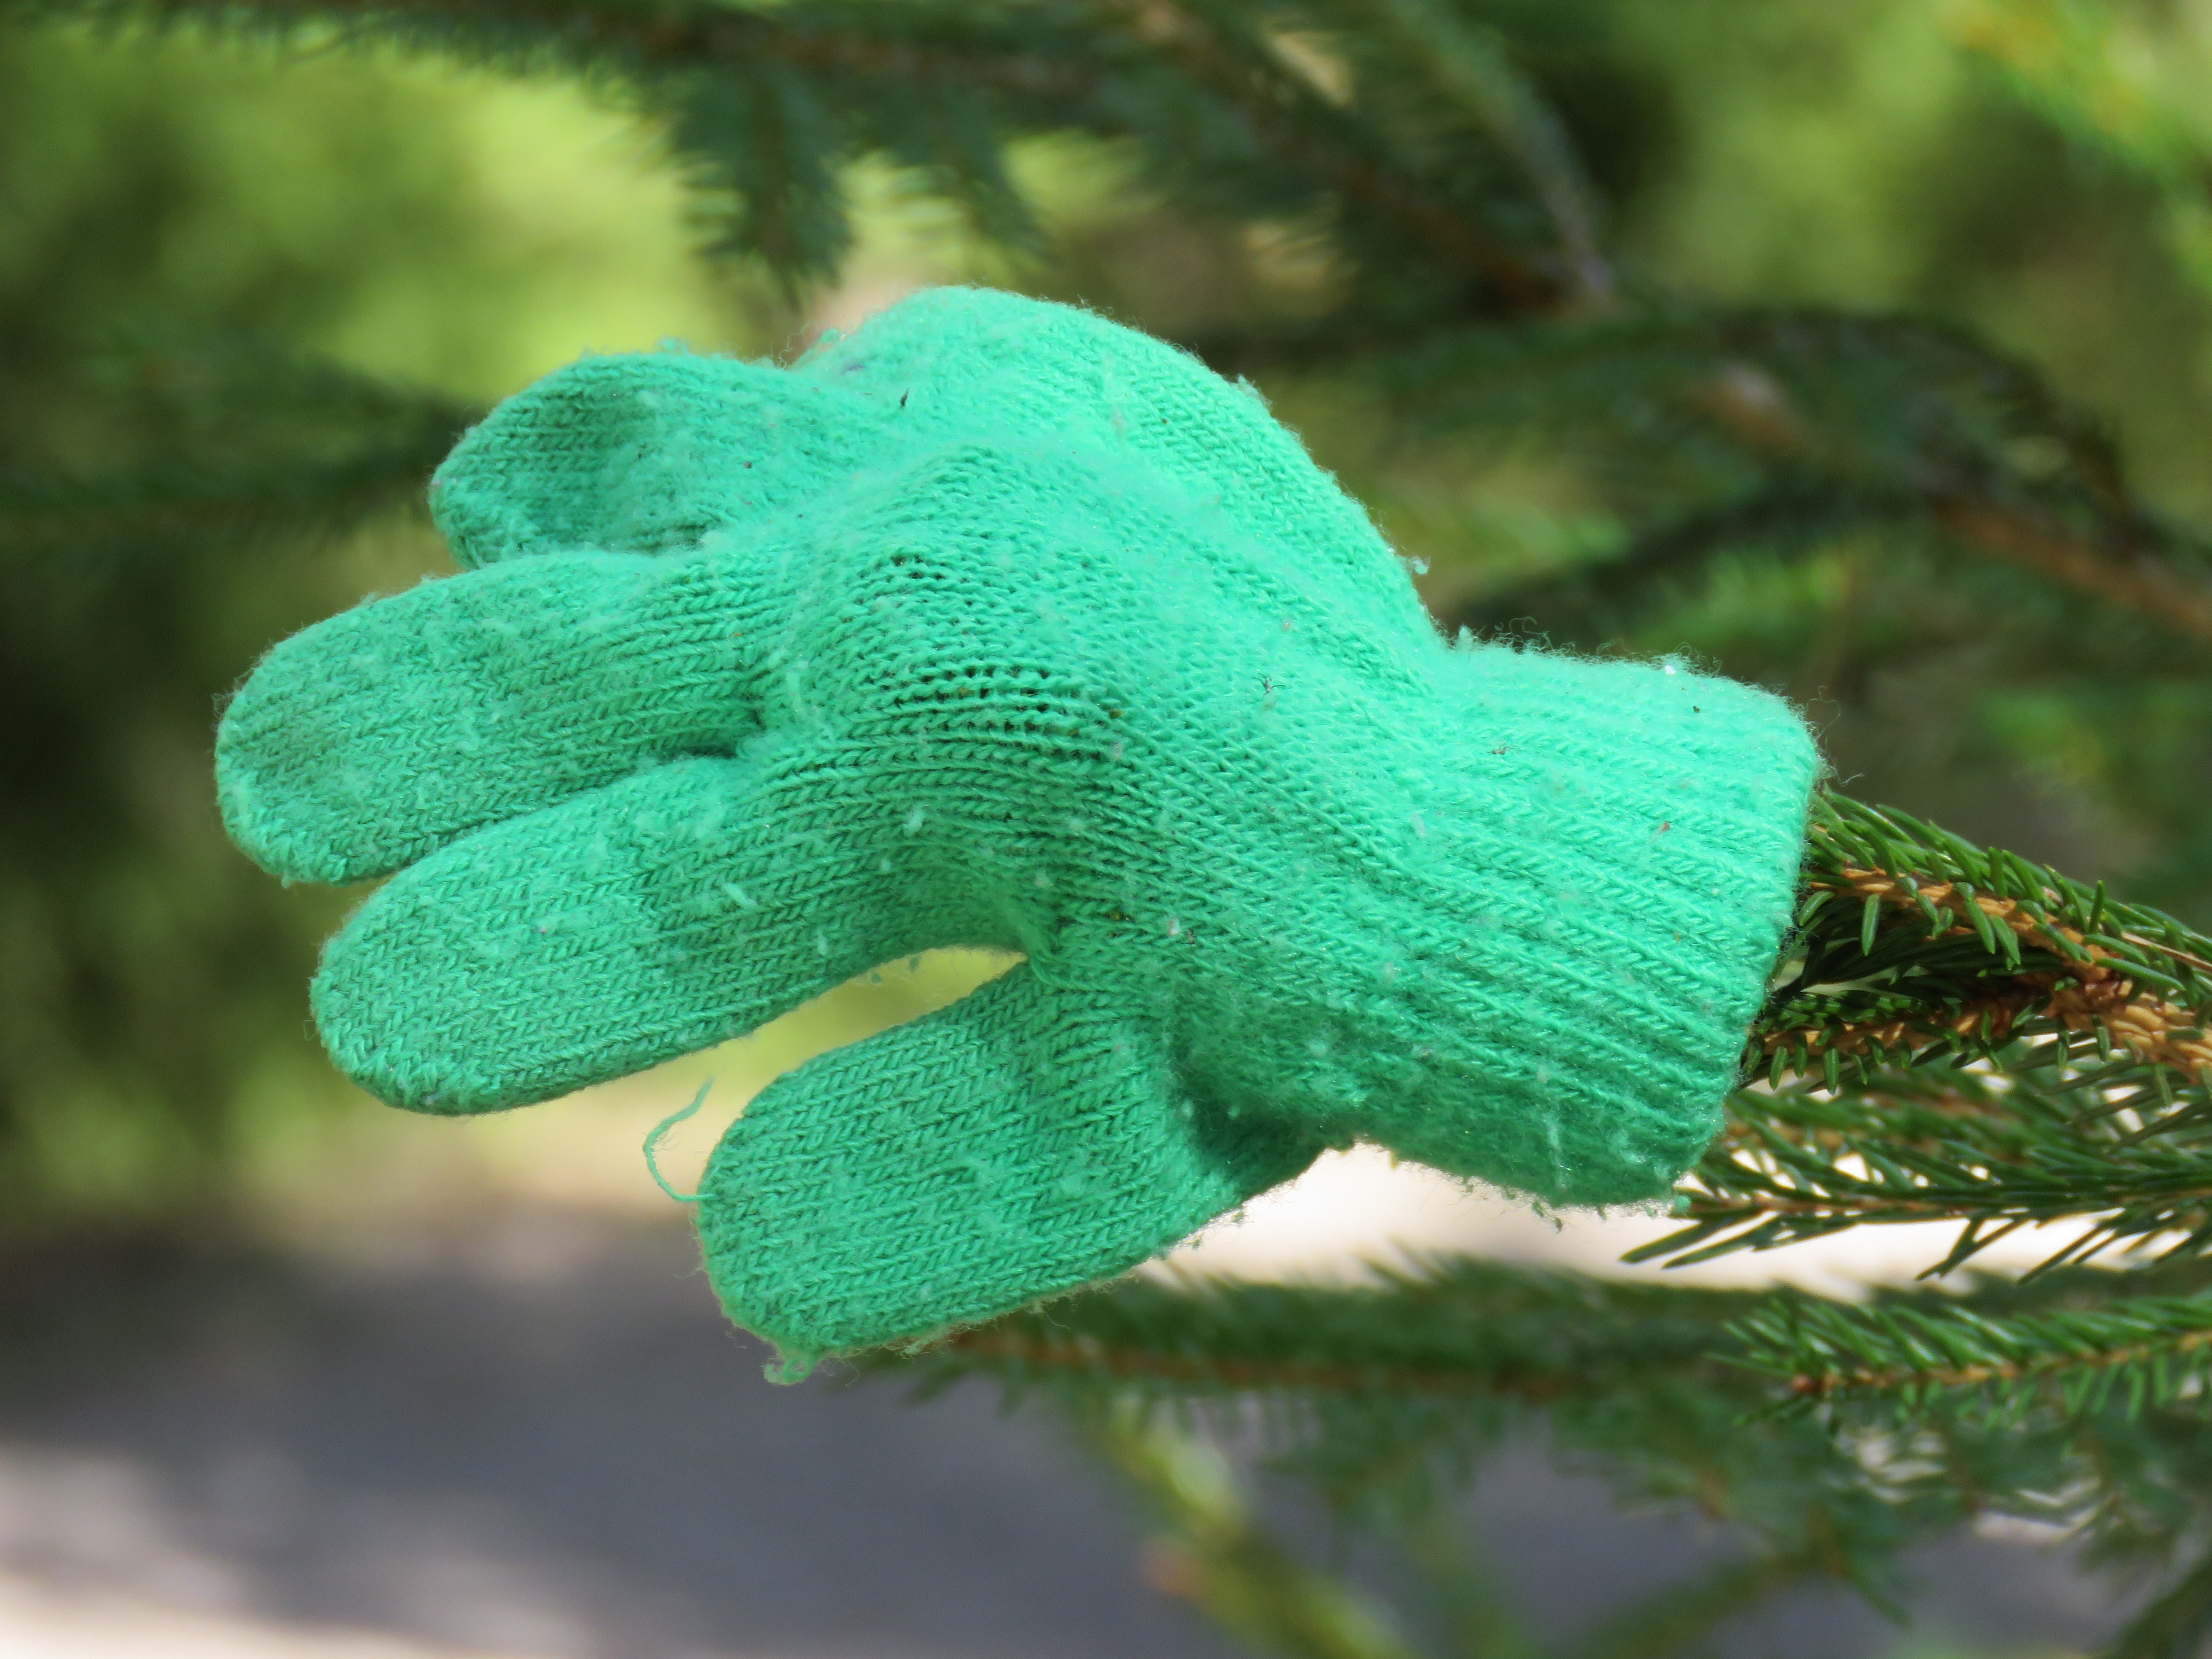
tree, nature, forest, path, grass, branch, leaf, flower, green, invertebrate, mitten, gran, drops, macro photography, marine invertebrates